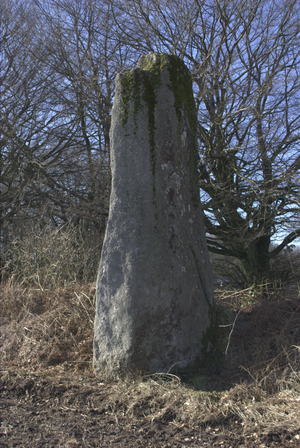
Menez Krec'h an Arc'hant, menhir situé près du lieu-dit de Kerivoa en Bourbriac (France). Photo prise avec un Nikon D60.
Bourbriac [buʁbʁijak] est une commune, bureau centralisateur de canton du département des Côtes-d'Armor, dans la région Bretagne, en France.
Le menhir et le dolmen de Creac'h-an-Archant sont situés respectivement sur les communes de Bourbriac et de Kerien dans le département français des Côtes-d'Armor.
Le département des Côtes-d'Armor compte une centaine de sites mégalithiques, témoins des occupations humaines du territoire au Néolithique.